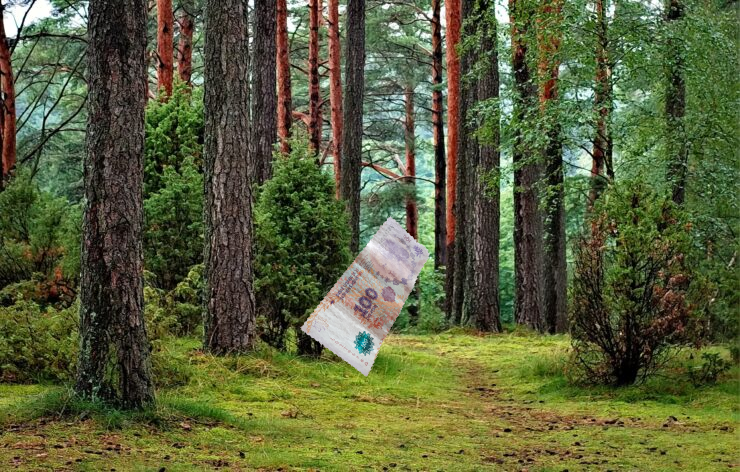
Denominación: 100